Past Mortem

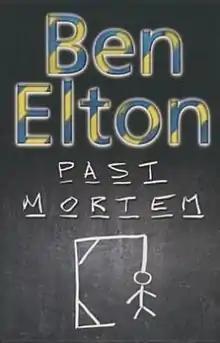
First edition cover

Past Mortem is a detective novel by Ben Elton first published in 2004. It is about a serial killer on the loose in England, mainly in the London area, and Scotland Yard's attempts at tracking him or her down. At the same time, "Past Mortem" raises a number of sociological, psychological and moral questions such as bullying, revenge, "getting a life" versus living in the past, domestic violence, and the changing market value of people as they get older. Apart from its serious aspects, the book also contains a lot of humour, especially when the respective private entanglements of Detective Inspector Edward Newson, the officer in charge of the police investigation, and his assistant, Detective Sergeant Natasha Wilkie, are described. However, as one critic put it, "some of the descriptions of the sex scenes might prove a bit much for the faint-hearted".